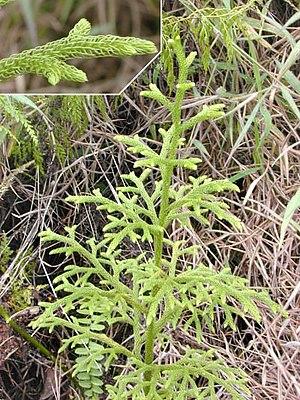
Lycopodiella cernua est une espèce de lycopodes de la famille des Lycopodiaceae. Présente dans la plupart des régions tropicales et subtropicales, cette espèce a une des répartitions géographiques les plus vaste de sa famille. Elle est parfois cultivée.
Les Lycophytes forment un groupe de plantes vasculaires comprenant notamment les lycopodes et les isoëtes. Elles formaient traditionnellement une division séparée en deux classes. Dans les nouvelles classifications, elles forment la classe des Lycopodiopsides.
Les Lycopodiopsida sont une classe de végétaux.